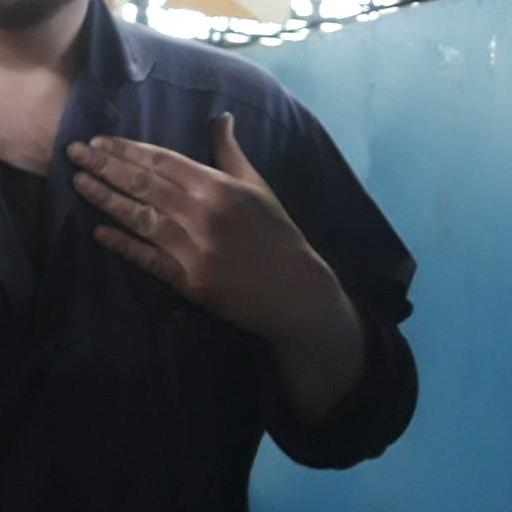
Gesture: no_gesture